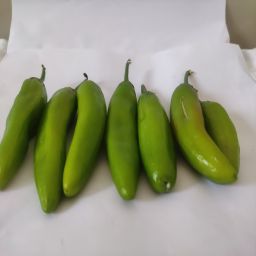
Crop: New Mexico Green Chile
Quality: Unripe